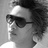
Emotion: neutral